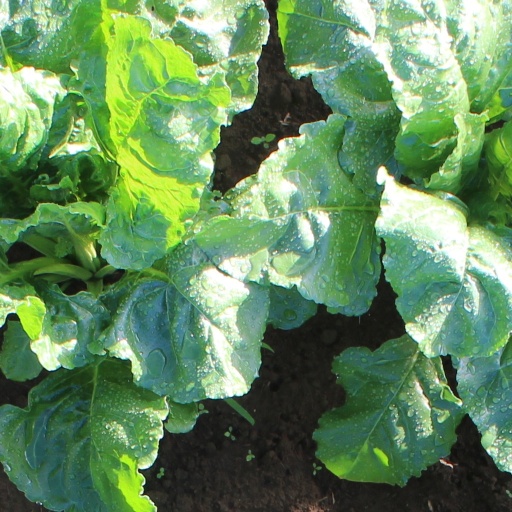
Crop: sugar beet